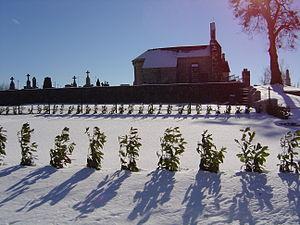
Église de Saint-Étienne-la-Geneste